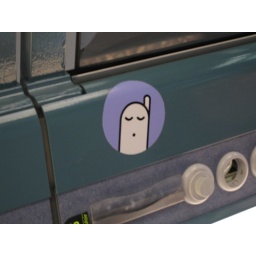
No cell phone sign in a French train.